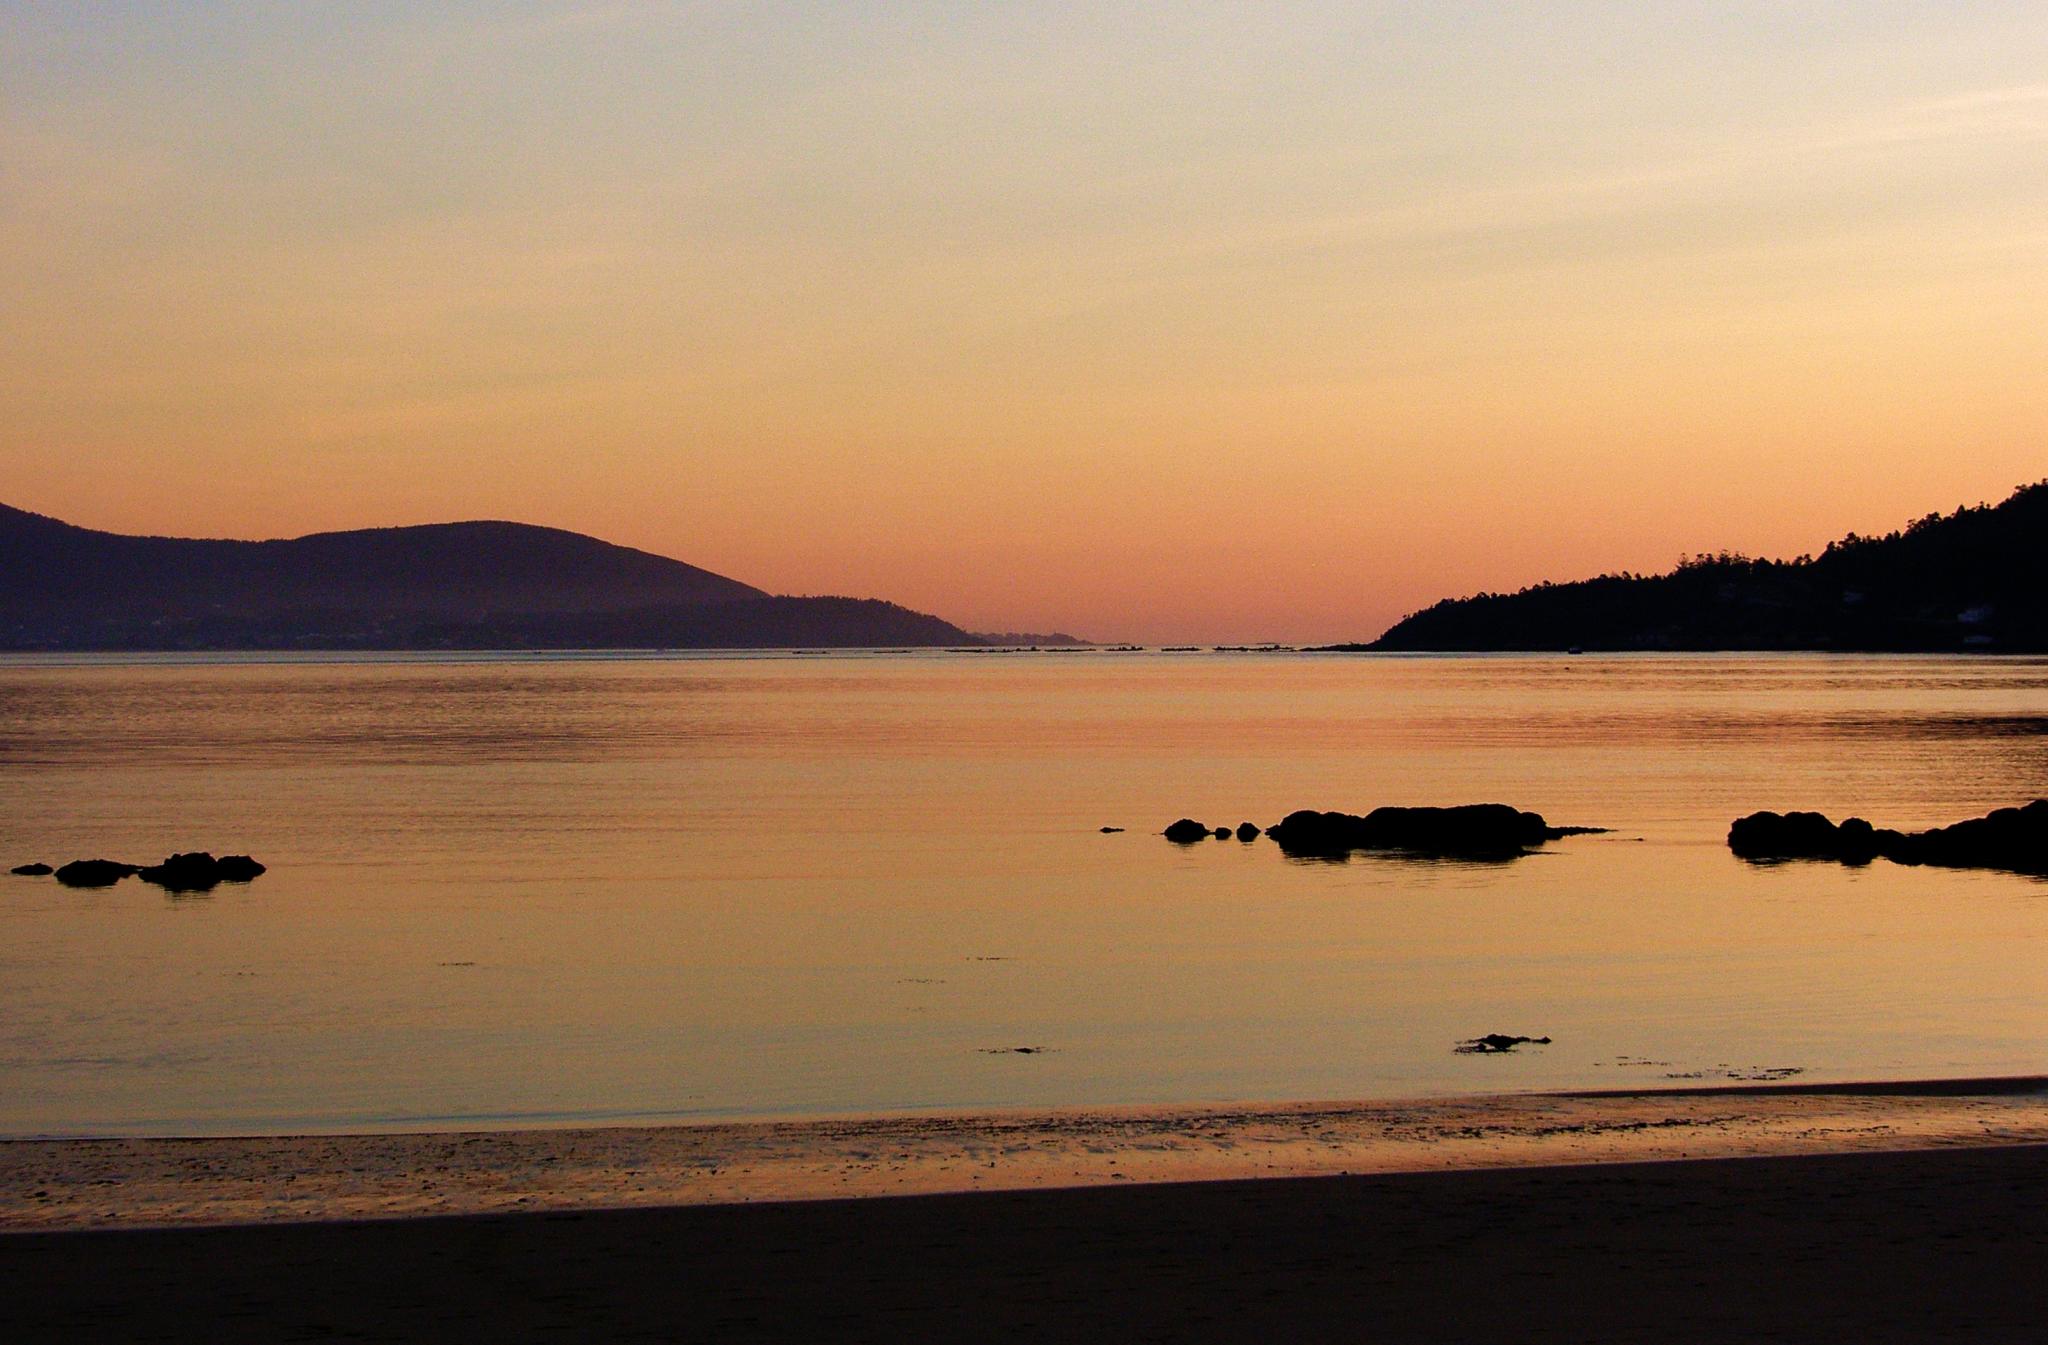
beach, sea, coast, ocean, horizon, cloud, sun, sunrise, sunset, morning, shore, lake, dawn, dusk, evening, reflection, bay, reservoir, body of water, loch, ggl1, gphoto, spainscenarysunset, afterglow